Dinitrogen complexes of main-group elements

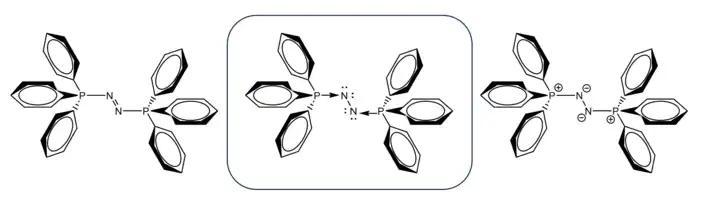

Complexes of dinitrogen in the p-block tend to be rather weakly coordinated. One such notable example in the realm of dinitrogen complexes of main group elements are those formed with main group radicals. In 2011, it was reported that paramagnetic main group compounds can form complexes with dinitrogen; the Sn(Hyp) radical (where Hyp = Si(SiMe)) was found to form a complex with weak van der Waals interactions with N detectable via electron paramagnetic resonance (EPR) and hyperfine sublevel correlation spectroscopy (HYSCORE). The van der Waals complex features transfer of unpaired electron spin density from Sn to N and is among the first examples of a dinitrogen complex to a large radical species in solution.